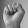
ASL letter: S